Party of Regions

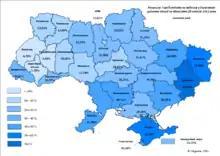
Results in the 2012 elections

In August 2011 Strong Ukraine and People's Party announced that both parties aimed to merge with the Party of Regions. The merger between People's Party and Party of Regions did not materialise, but Strong Ukraine and Party of Regions merged on 17 March 2012. Former Strong Ukraine leader Serhiy Tyhypko was unanimously elected Party of Regions deputy chairman and member of the Party of Regions political council the same day. Party of Regions parliamentarian Olena Bondarenko had stated in early March 2012 that Party of Regions, Strong Ukraine party and "another party" planned to hold a unity congress on 17 March. No additional third party merged with the Party of Regions on 17 March 2012; according to Ukrainian media Tyhypko had personally prevented a merger of United Centre with the Party of Regions in March 2012.